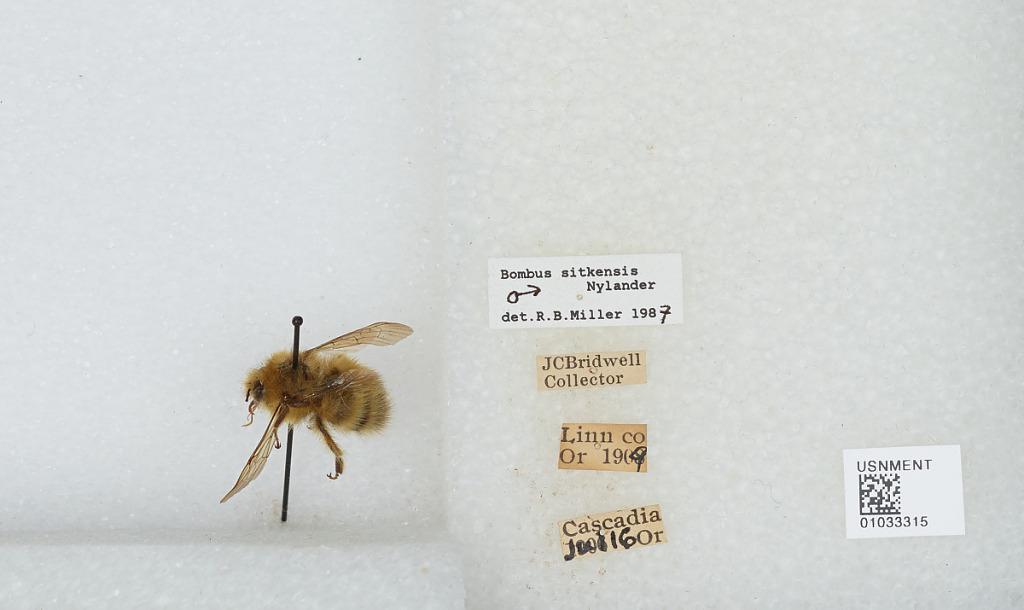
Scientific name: Bombus (Pyrobombus) sitkensis Nylander
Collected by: J. Bridwell
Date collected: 1909-7-16
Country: United States
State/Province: Oregon
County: Linn
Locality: Cascadia
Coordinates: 44.3975, -122.481
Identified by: Miller, R. B.